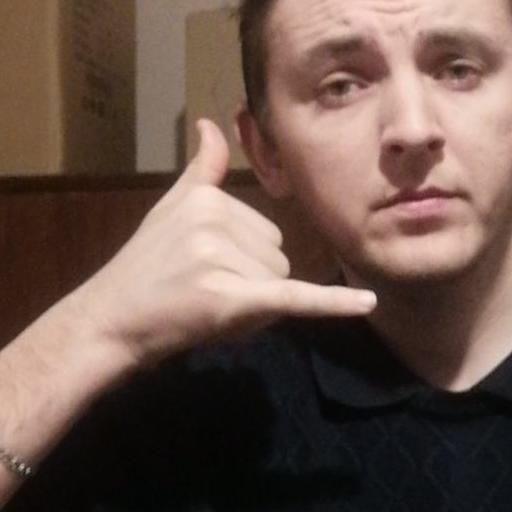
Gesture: call